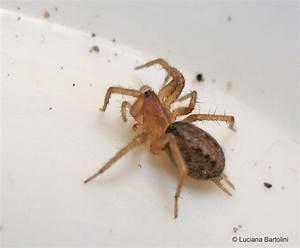
spider